Our American Cousin

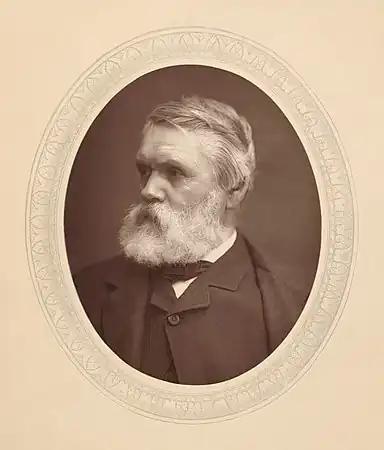
Playwright Tom Taylor

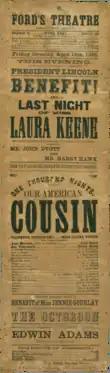
Playbill for the performance at Ford's Theatre on 14 April 1865, the day of Abraham Lincoln's assassination (possibly an early souvenir reproduction)

In the drawing room at Trenchard Manor, the servants remark on their employer's poor financial circumstances. Florence Trenchard, an aristocratic young beauty, loves Lieutenant Harry Vernon of the Royal Navy, but she is unable to marry him until he progresses to a higher rank. She receives a letter from her brother Ned, who is currently in the United States. Ned has met some rustic cousins from a branch of the family that had immigrated to America two centuries earlier. They relay to Ned that great-uncle Mark Trenchard had, after angrily disinheriting his children and leaving England years ago, found these cousins in Brattleboro, Vermont. He had moved in with them and eventually made Asa, one of the sons, heir to his property in England. Asa is now sailing to England to claim the estate.